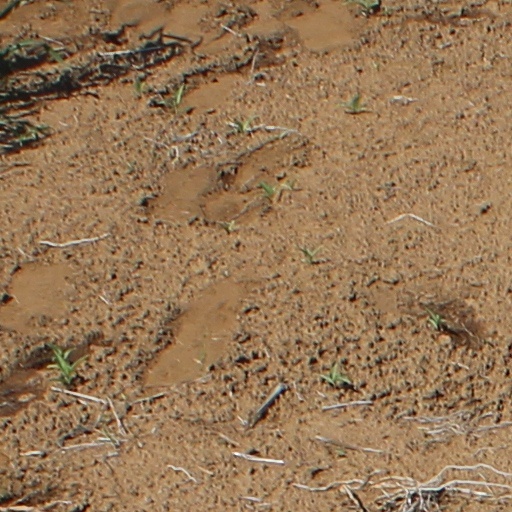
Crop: wheat